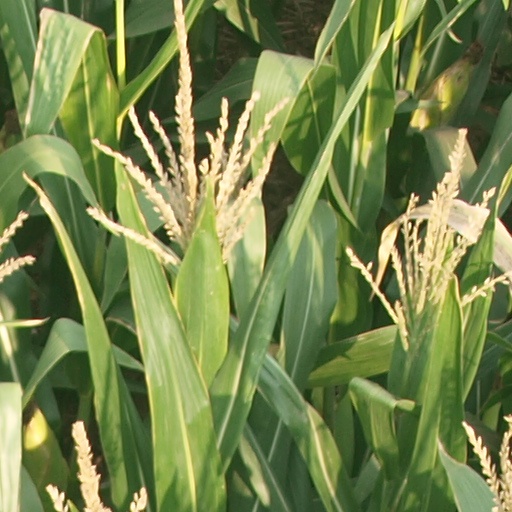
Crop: maize; corn